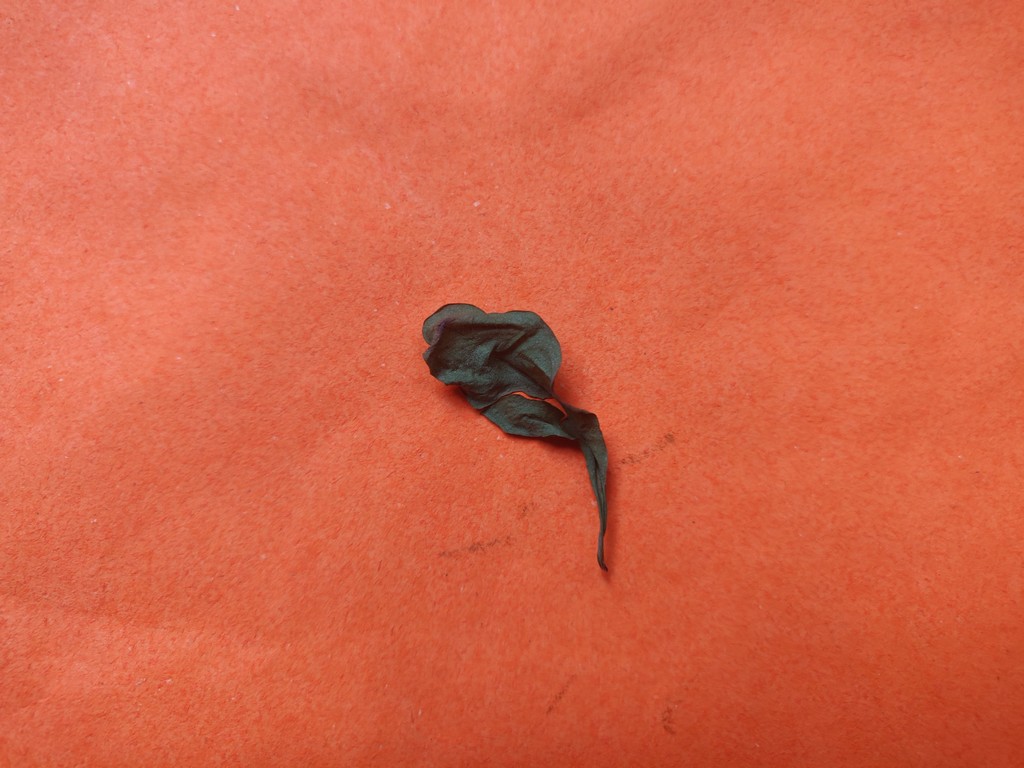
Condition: Dried
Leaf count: single
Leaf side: unknown